Prothyrum

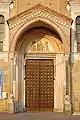
Prothyrum of Lodi Cathedral

A prothyrum (Romanization of Greek "próthyron" 'in front of the door'), in classical and medieval architecture, is a small porch, vestibule, or covered space immediately in front of the main doorway of a building. In domestic and civic architecture of the Greco-Roman world it was the transitional, often columned, space before the entrance proper; in the Late Antique and Byzantine periods, it could be a forecourt or portico preceding the narthex of a church or the main gateway of a monastic or palatial ensemble.